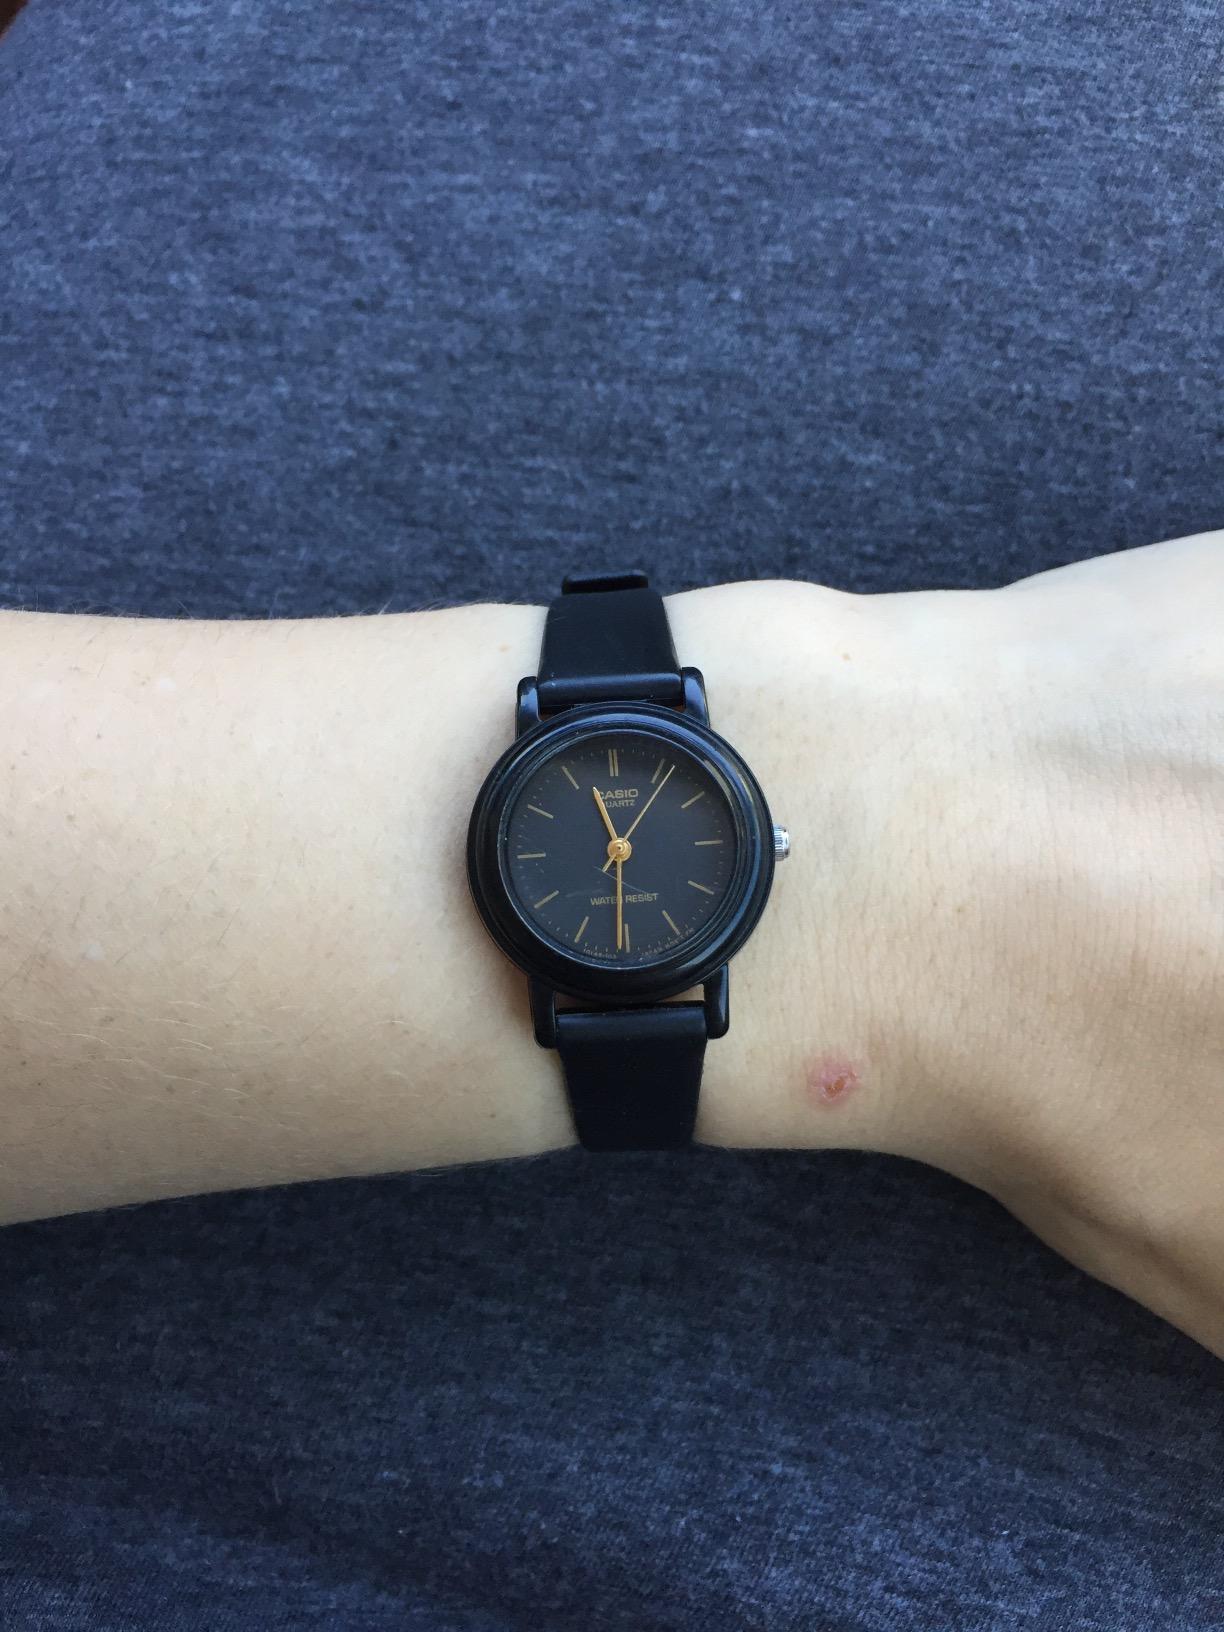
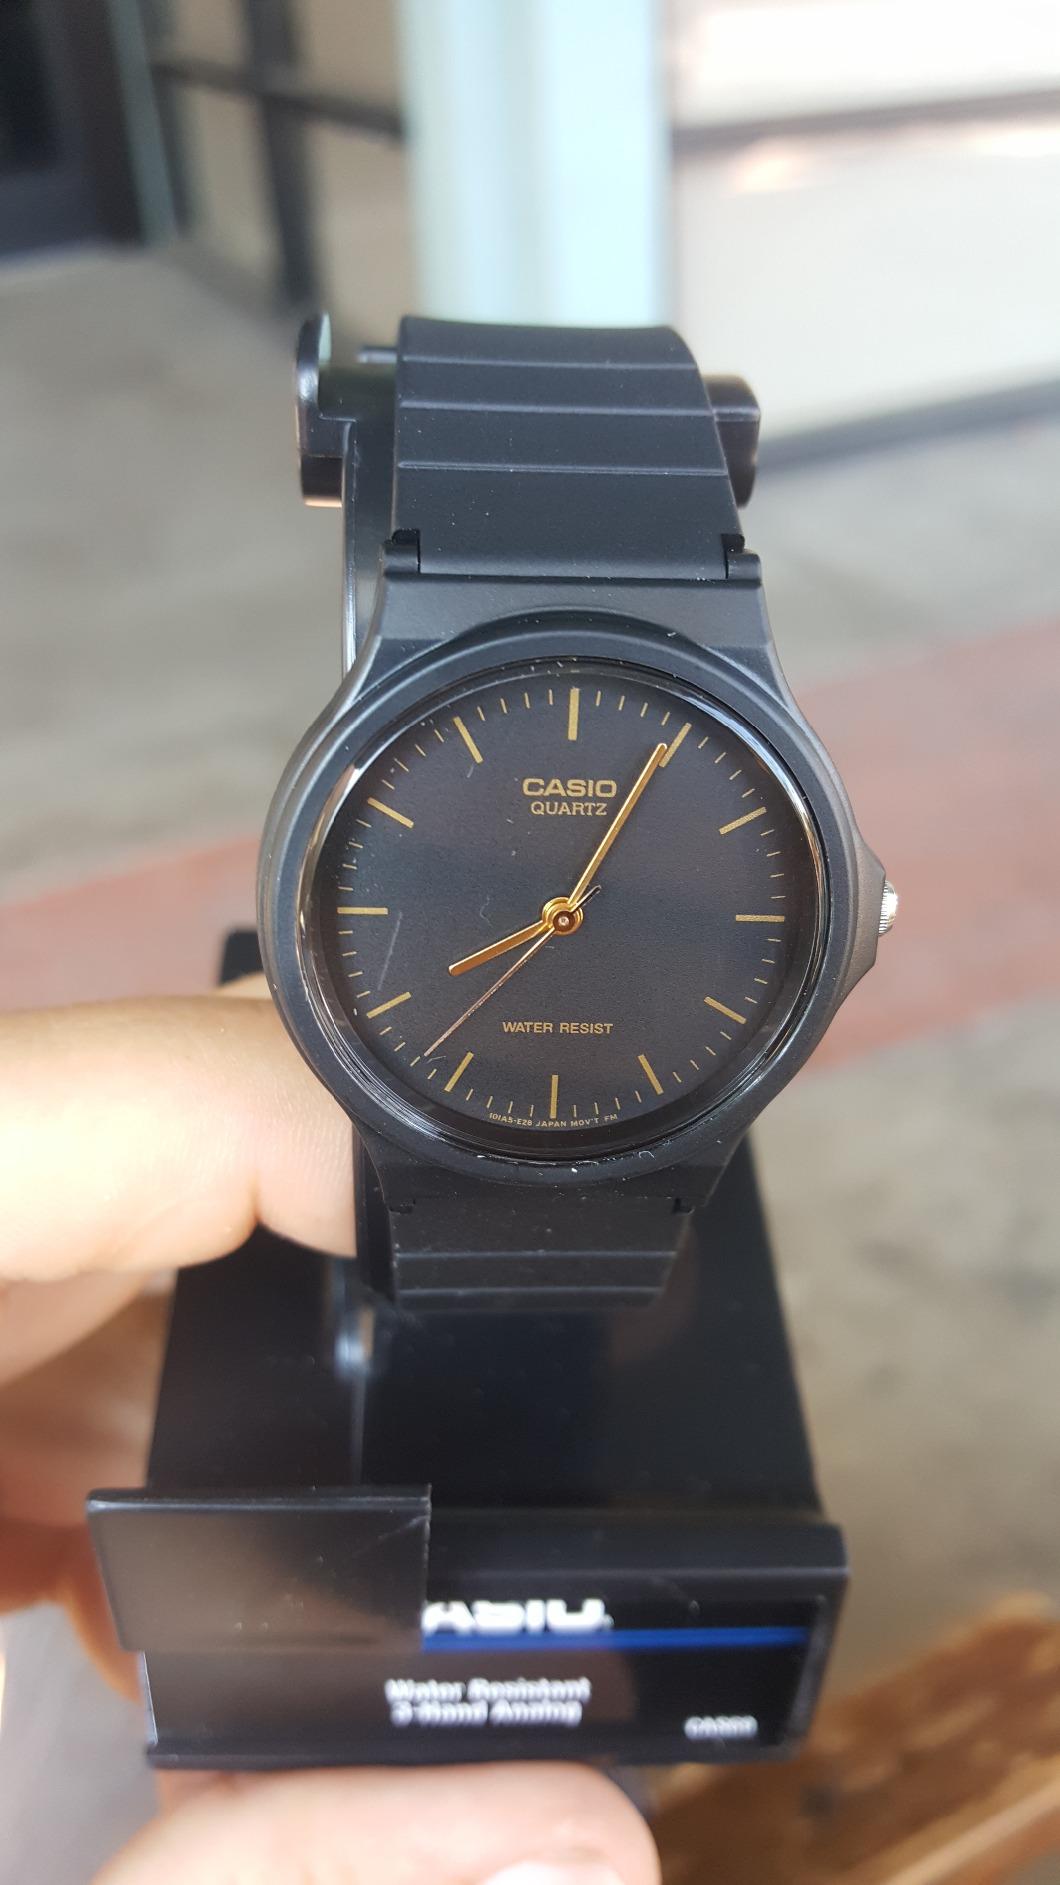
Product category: accessories_watch
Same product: no